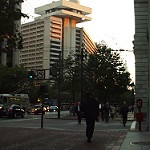
Label: buildings